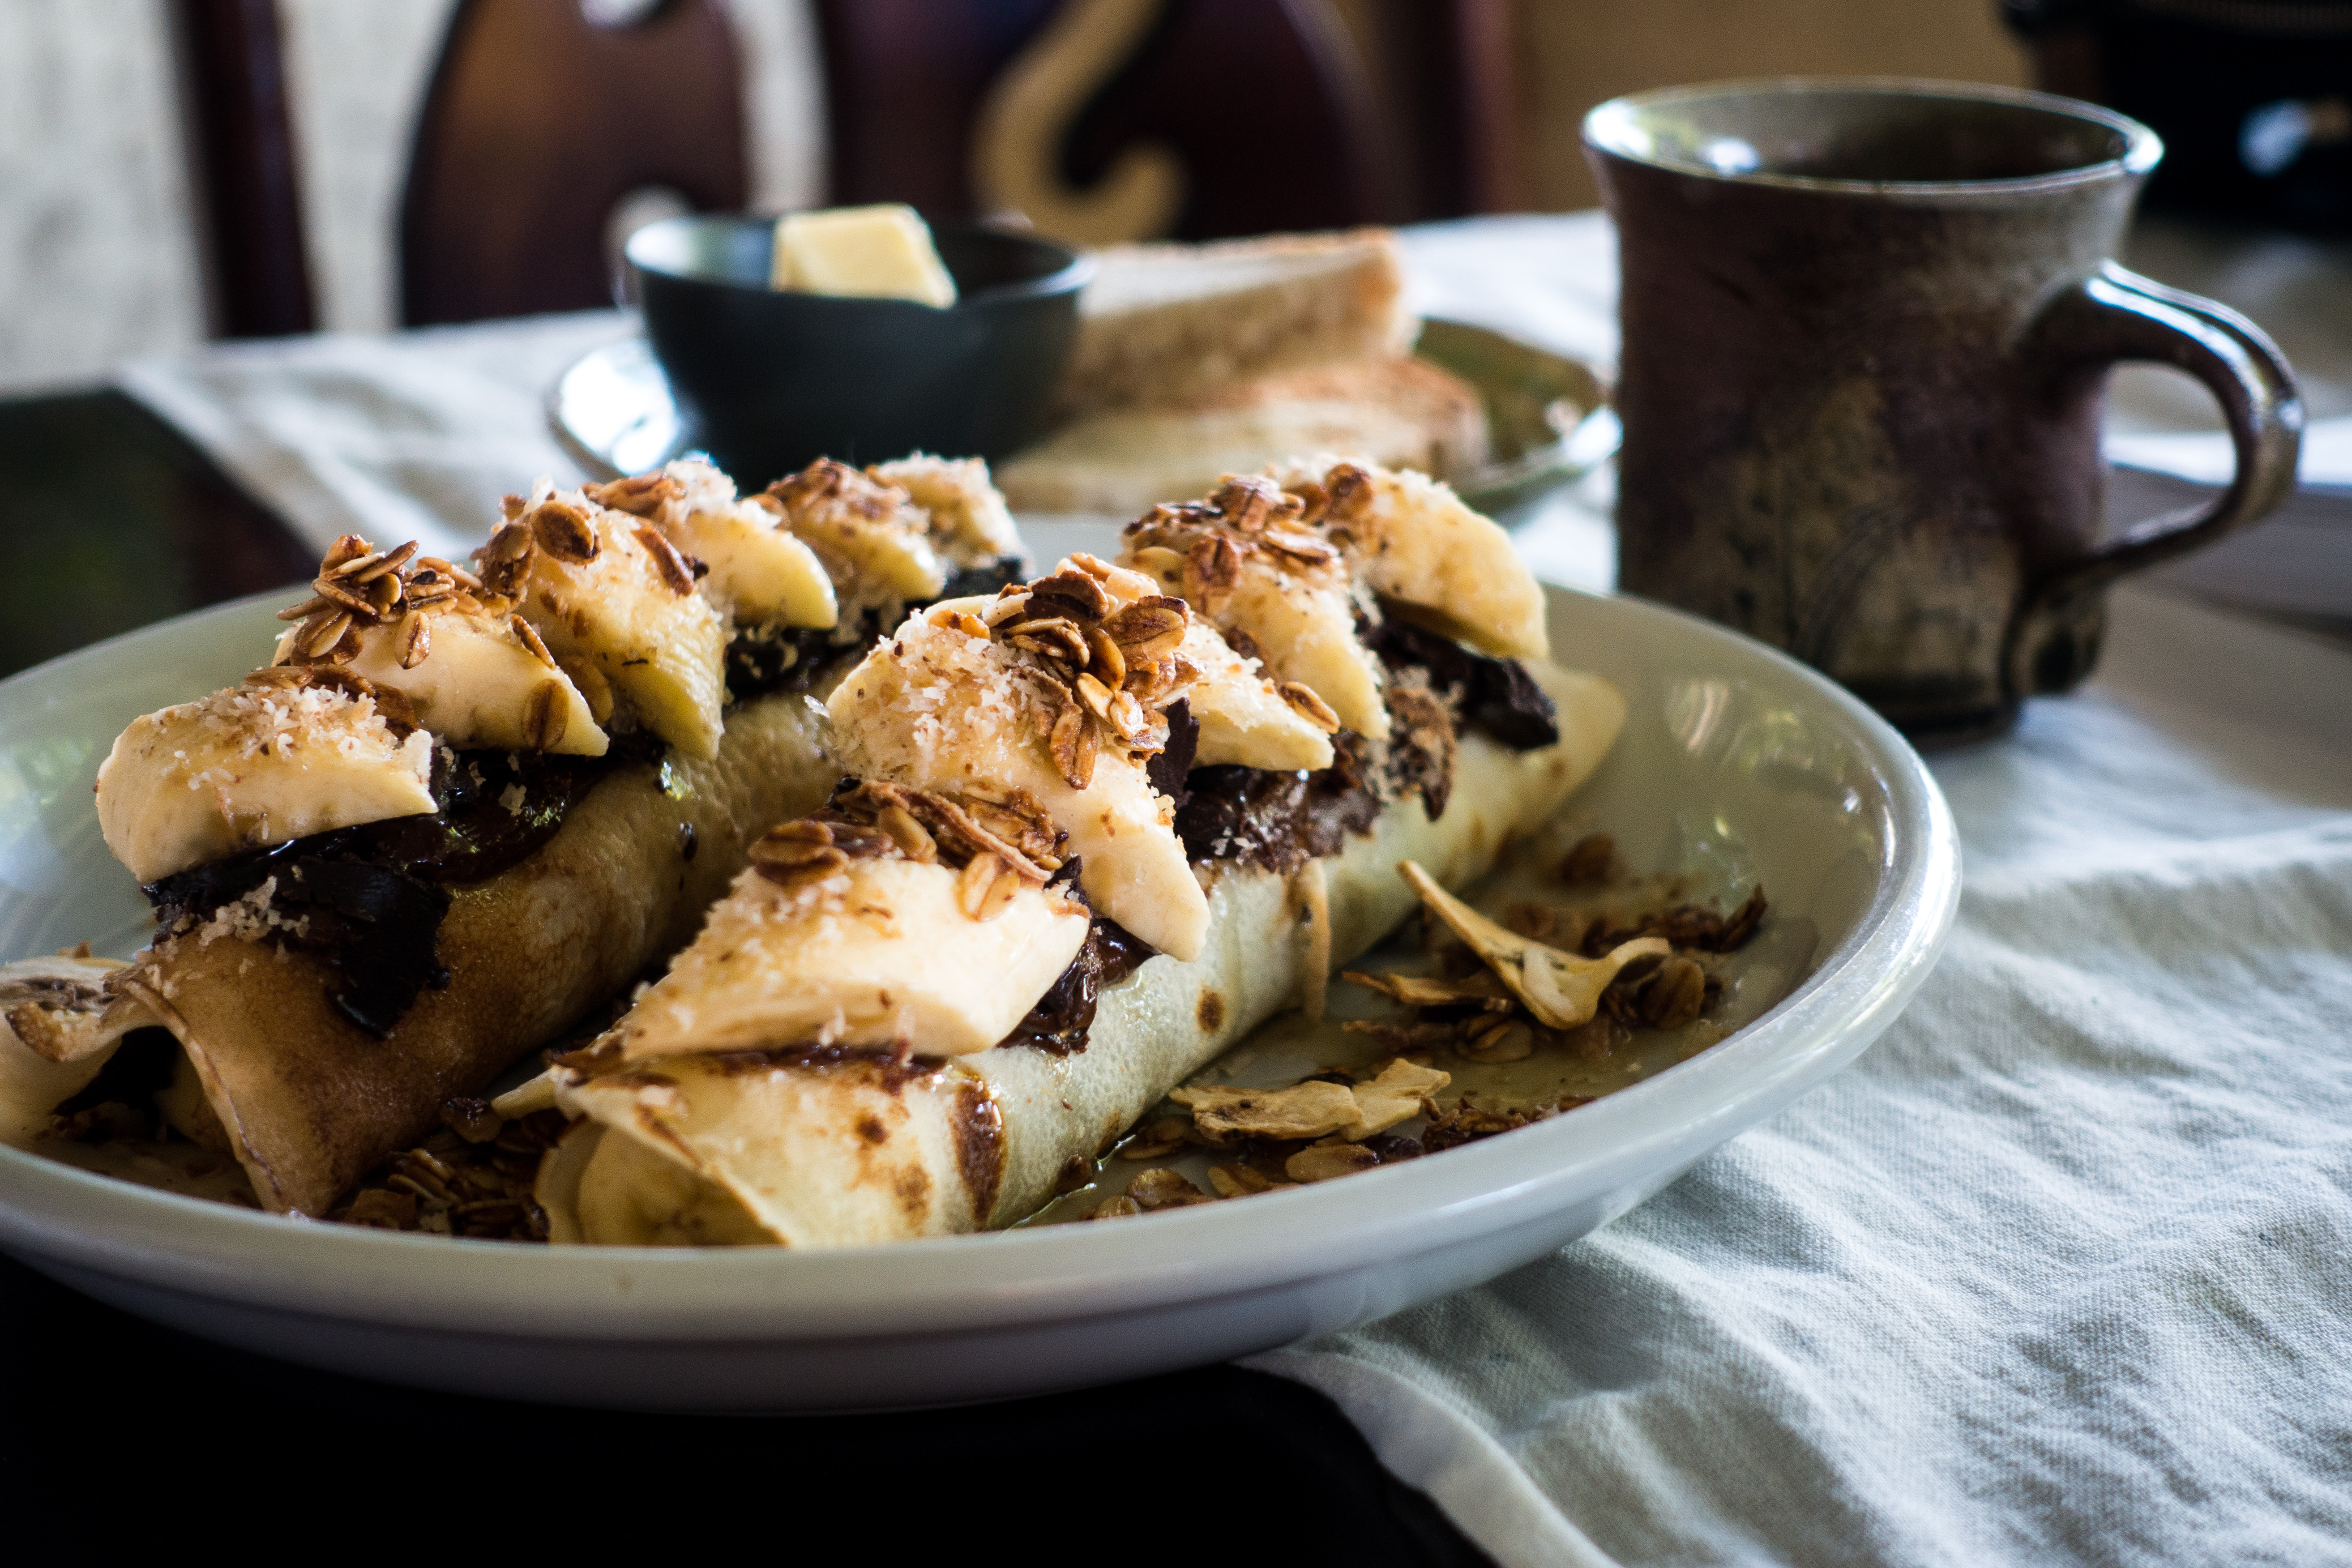
dish, food, cuisine, ingredient, produce, recipe, dessert, finger food